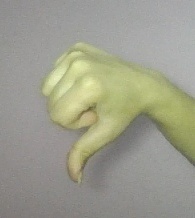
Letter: waw